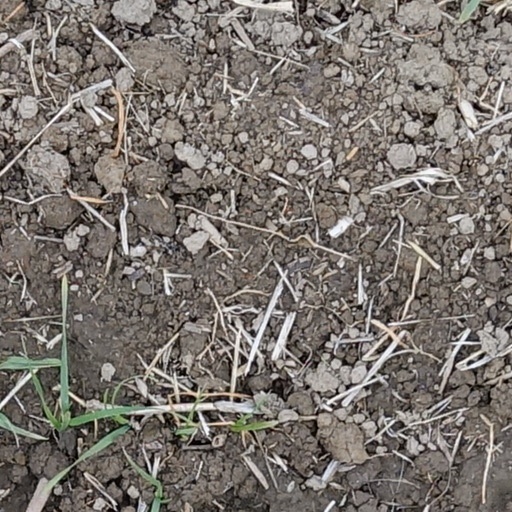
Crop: wheat